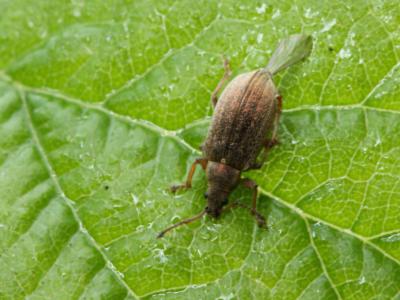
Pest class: pea_leaf_weevil